List of songs in Green Day: Rock Band

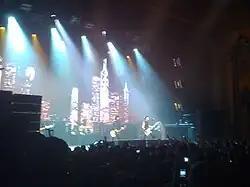
Green Day performing live at The Fox Theater.

"" is a 2010 music video game developed by Harmonix, published by MTV Games and distributed by Electronic Arts. The fifth major release in the "Rock Band" series, the game was released in June 2010 for the PlayStation 3, Xbox 360, and Wii. It allows one to six players to simulate the performance of songs by Green Day by providing the players with peripherals modeled after musical instruments. These include a guitar peripheral for lead guitar and bass gameplay, a drum kit peripheral, and up to three microphones using the same vocal harmony technology as "".